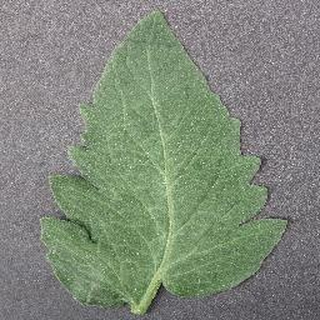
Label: healthy_tomato